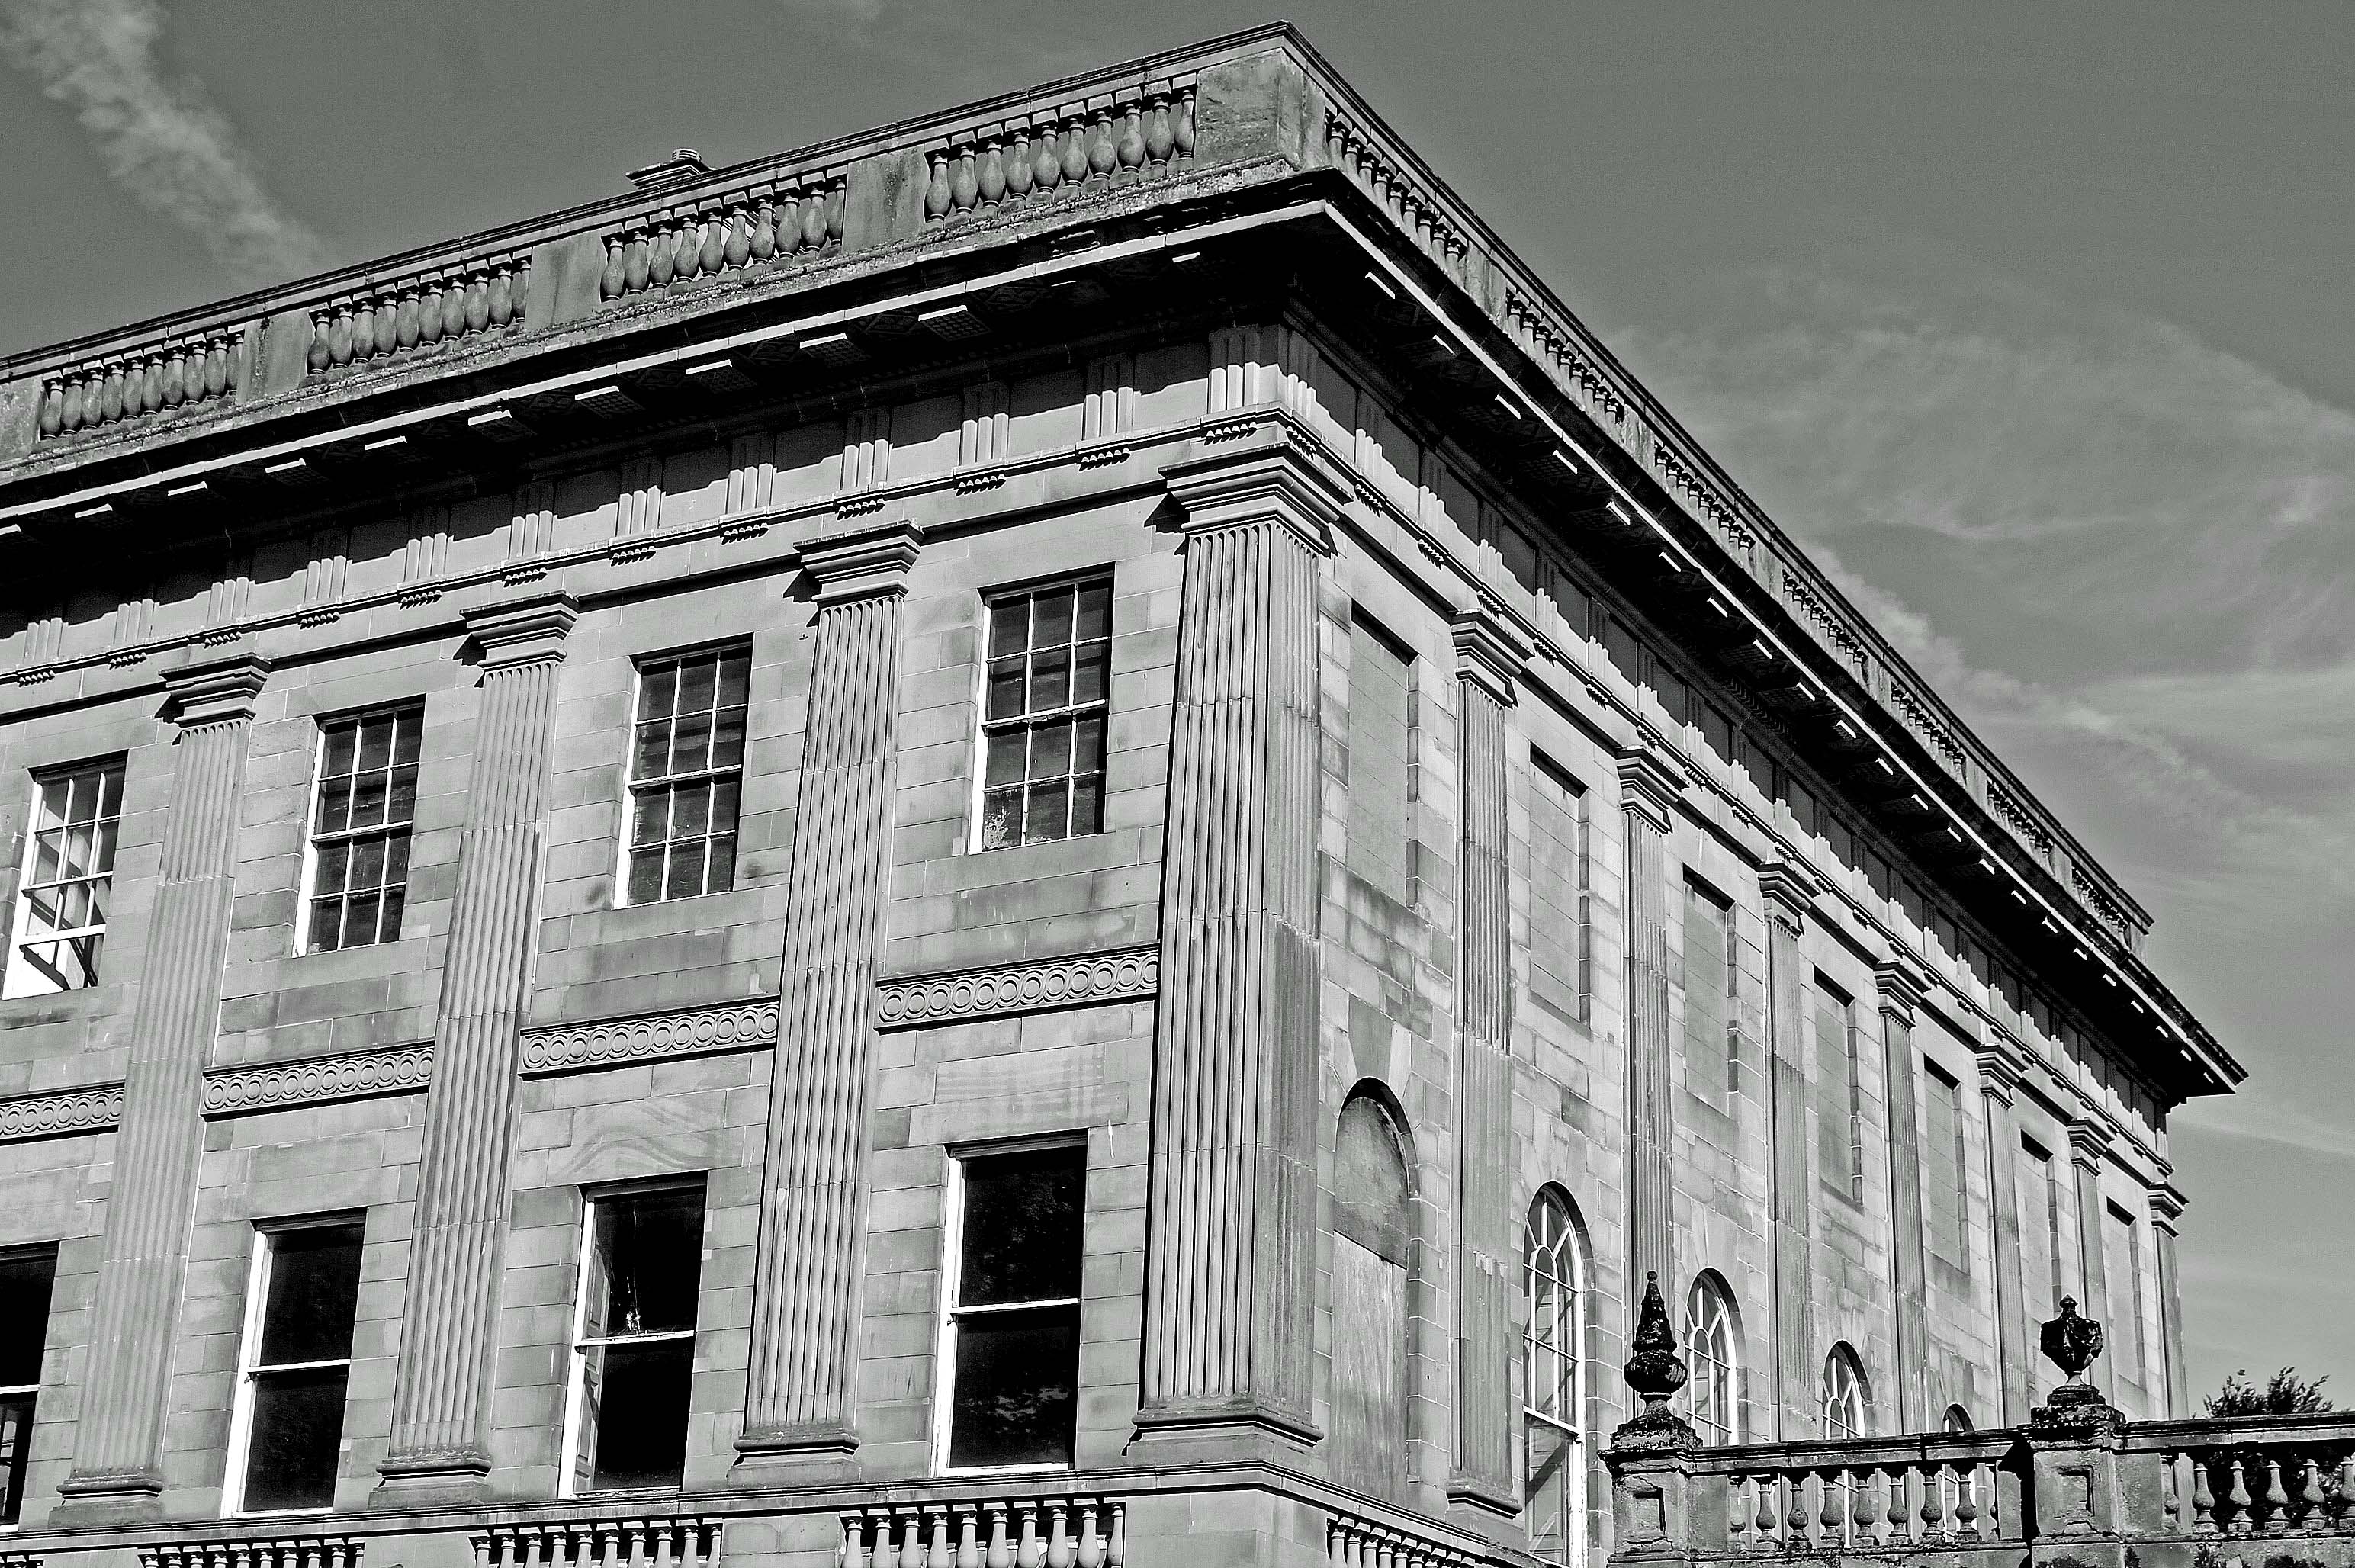
black and white, architecture, structure, white, house, building, landmark, facade, monochrome, stadium, history, shape, monochrome photography